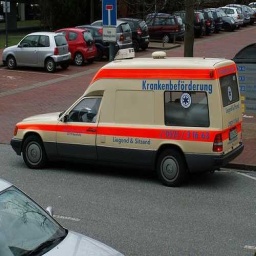
Label: ambulance